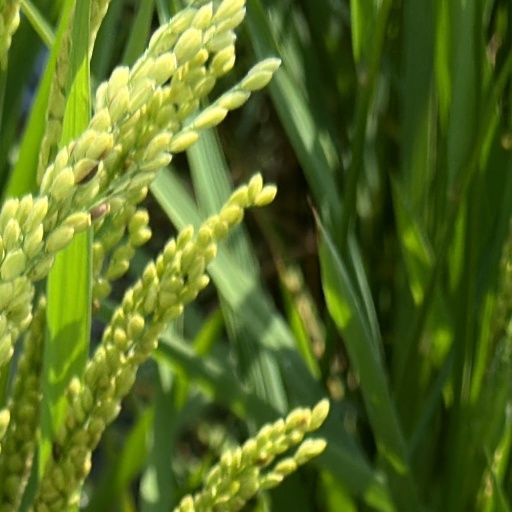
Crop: rice